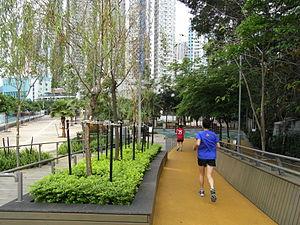
Le jogging ou footing est une activité physique consistant à courir à pied une certaine distance à un rythme moyennement soutenu. Le terme jogging est repris de l'anglais, où il désigne le fait de courir à faible allure. Le terme joggeur désigne le pratiquant de cette activité.